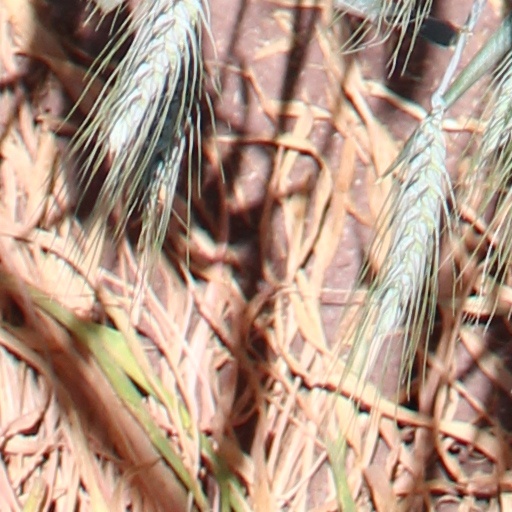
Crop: wheat